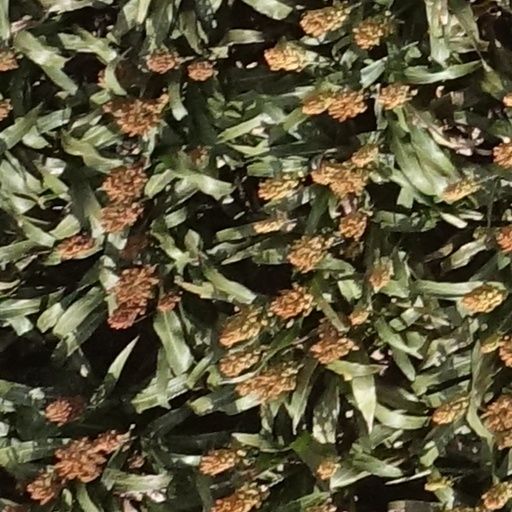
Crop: sorghum